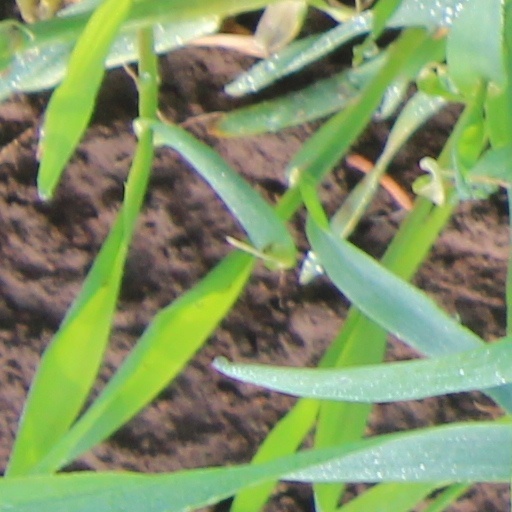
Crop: wheat